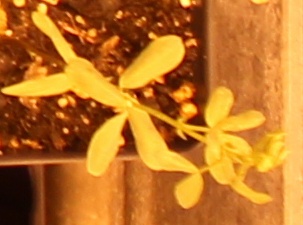
Label: Lentil